History of Central European forests

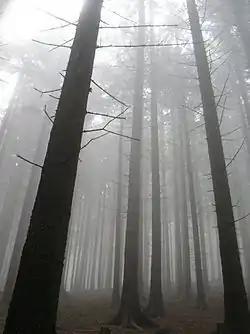
An even-aged forest in the mist.

Commercial forests today can be divided into various types, although due to the modern forestry industry, most people today only have mature forests in mind: